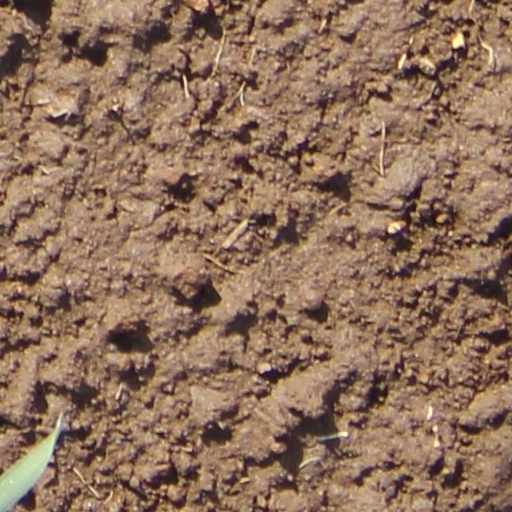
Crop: wheat